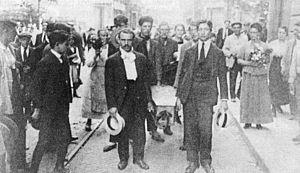
La Semaine tragique est le nom donné en Argentine à la répression et aux massacres qui furent commis à Buenos Aires sur des ouvriers grévistes dans la semaine du 7 au 14 janvier 1919, sous le gouvernement radical d’Hipólito Yrigoyen, et lors desquels furent assassinées plusieurs centaines de personnes. Cet événement donna lieu par ailleurs à l’unique pogrom jamais enregistré en Amérique. Certains historiens soutiennent que ce ne fut là que le premier d’une série d’actes de terrorisme d'État perpétrés par le gouvernement radical d’Yrigoyen, série dans laquelle viendront s’inscrire également les exécutions de milliers de grévistes lors de la Patagonie rebelle de 1921, survenue également sous le mandat présidentiel du même Yrigoyen.